Frankfurt

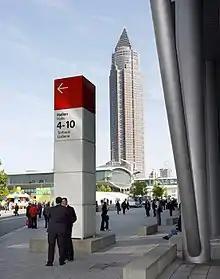
Messeturm seen from the trade fair premises

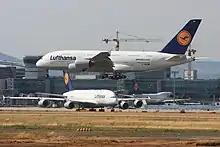
Two Lufthansa Airbus A380s at Frankfurt Airport

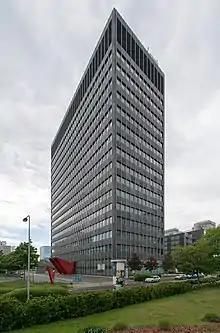
Headquarters of Colt Technology Services and Nintendo of Europe in the Lyoner Quartier

In 2010, 63 national and 152 international banks had a registered office, including the headquarters of the major German banks, as well as 41 offices of international banks. Frankfurt is therefore known as Bankenstadt ("City of the banks") and nicknamed "Mainhattan" (a portmanteau of the local Main river and Manhattan in New York City) or "Bankfurt". 73,200 people were employed at banks in 2010.